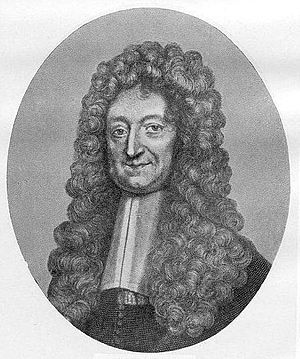
Charles du Fresne, sieur du Cange
Charles du Fresne, sieur du Cange, også Du Cange er en anerkendt leksikograf.